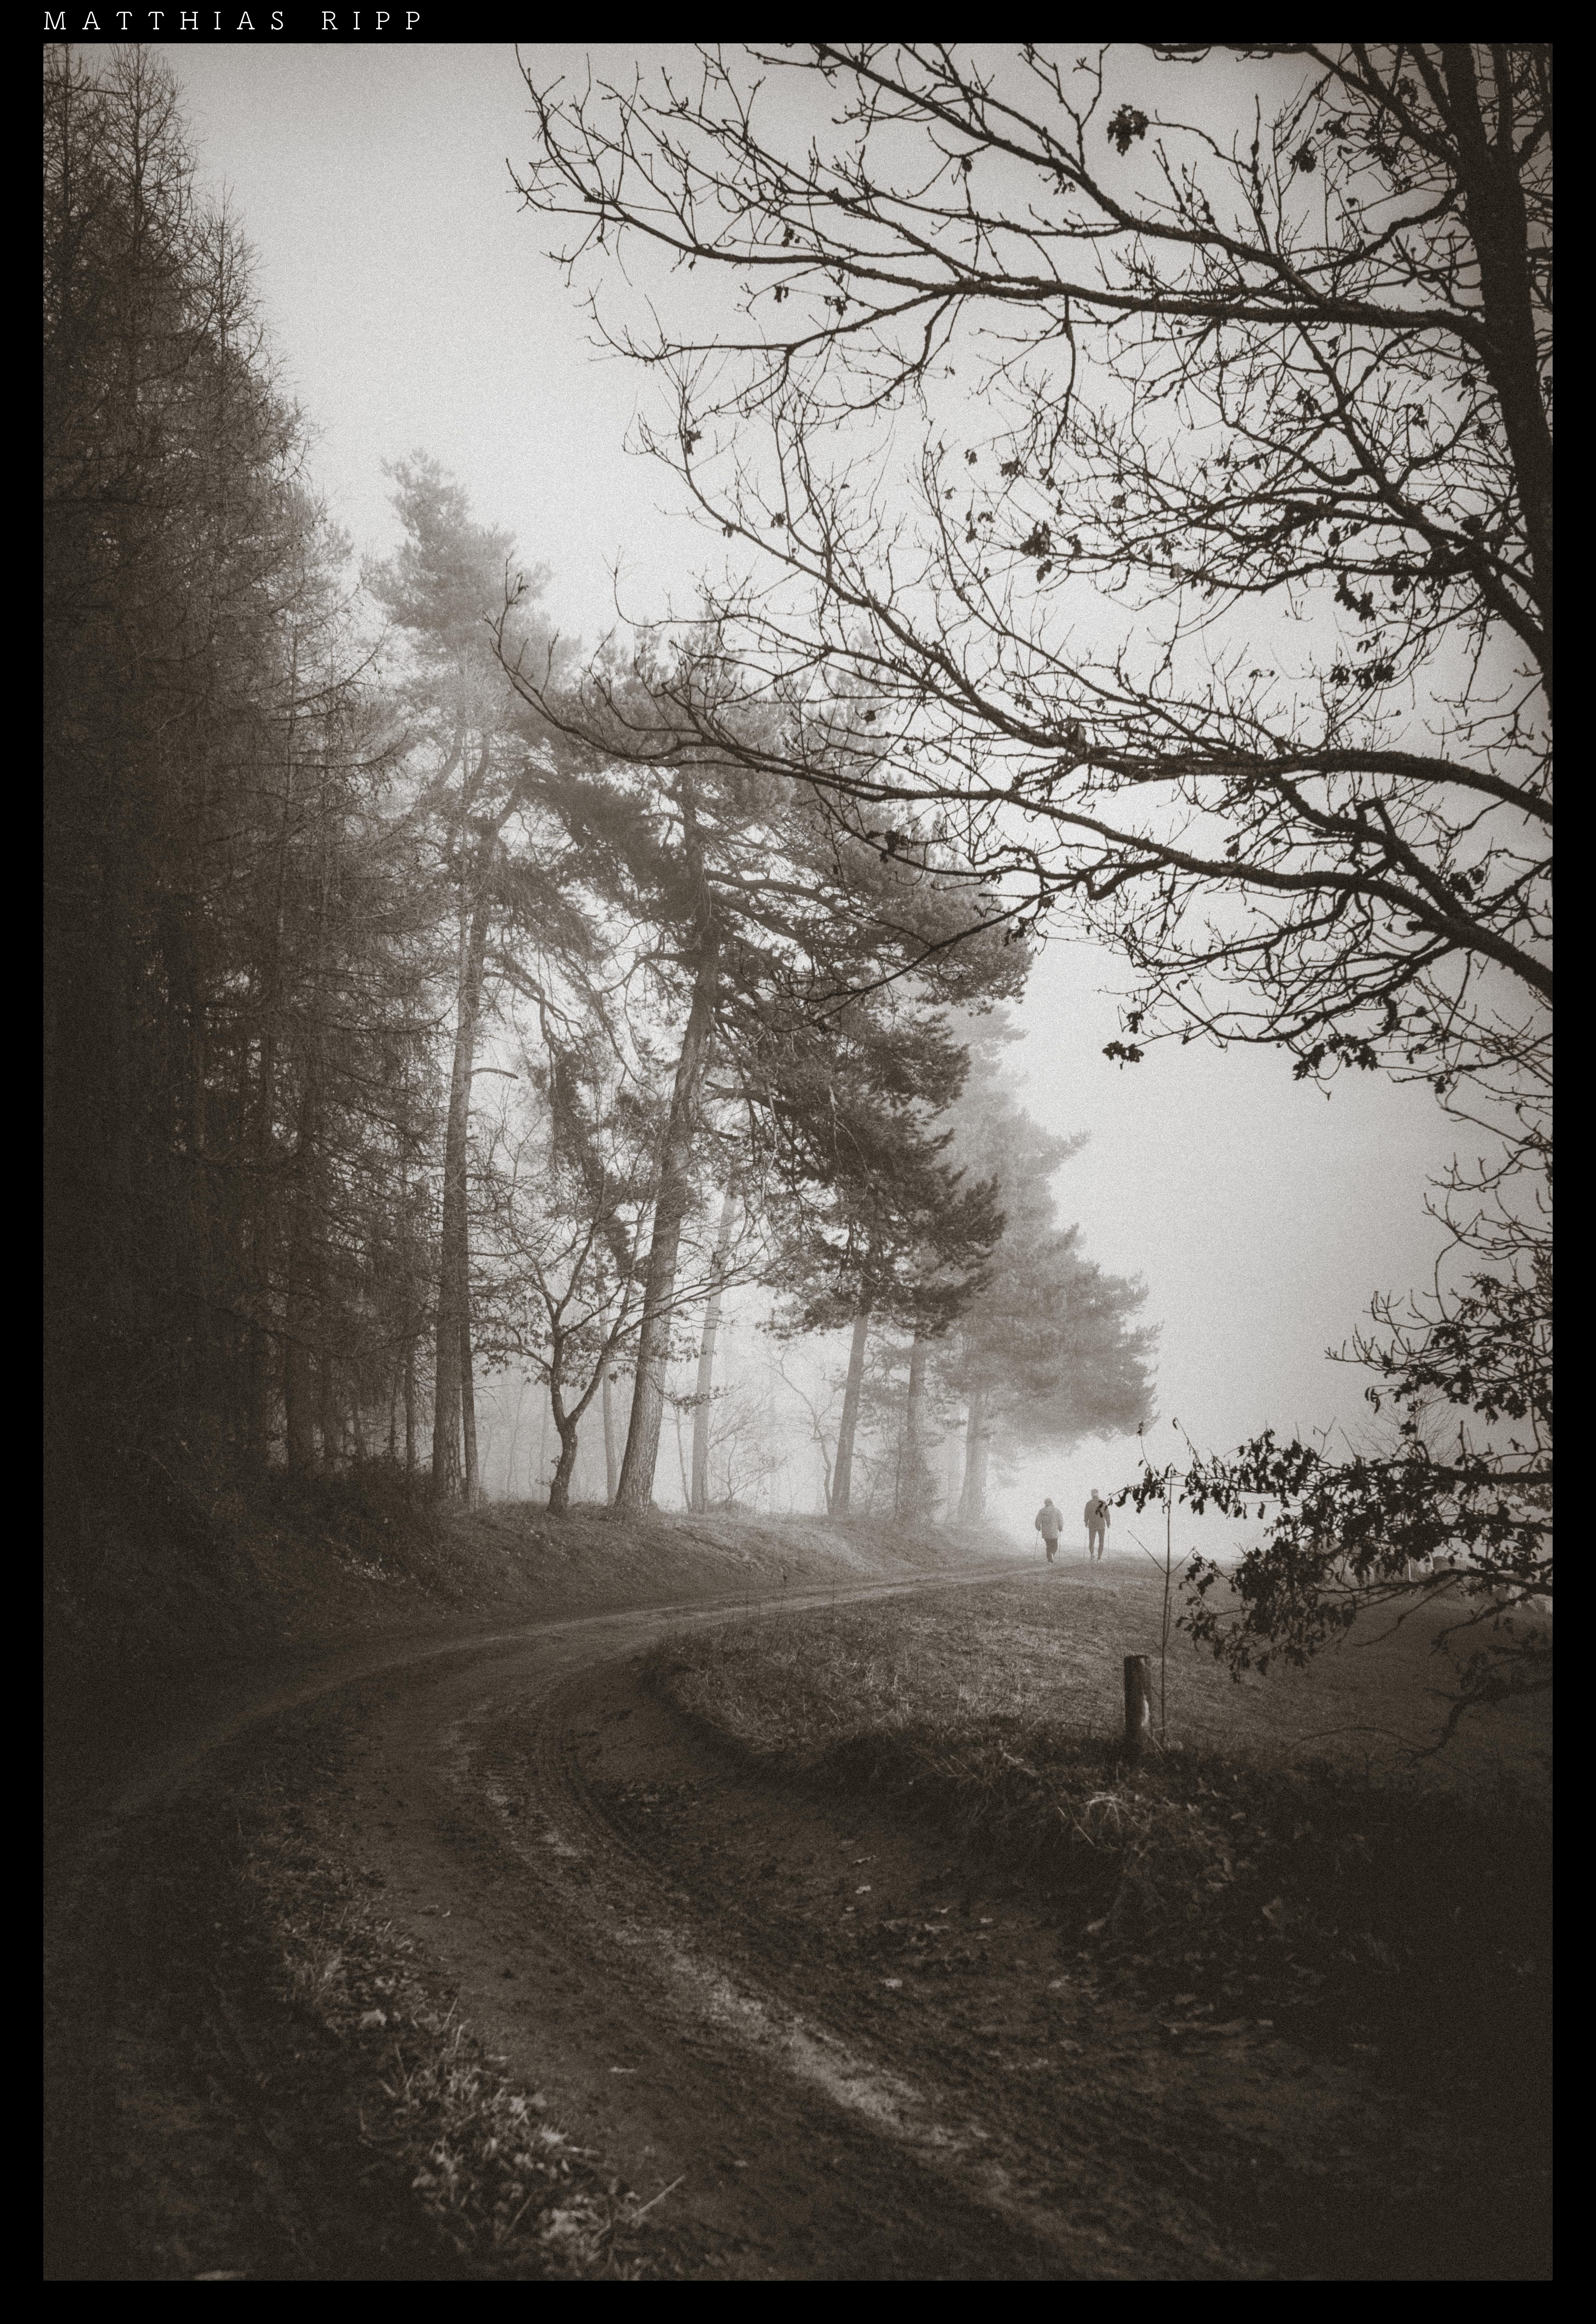
tree, nature, forest, path, branch, winter, black and white, fog, mist, white, sunlight, morning, atmosphere, foggy, europe, weather, frame, darkness, black, monochrome, art, mono, full, rebel, 35mm, europa, germany, deutschland, kunst, sony, bayern, bavaria, zeiss, distagon, baum, wald, monochrom, alpha7rii, regenstauf, drackenstein, monochrome photography, atmospheric phenomenon, woody plant